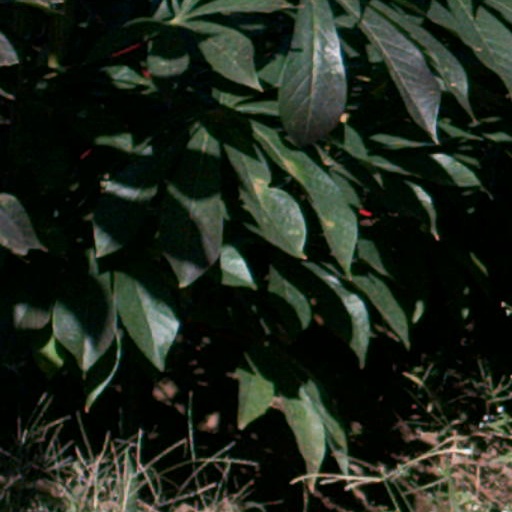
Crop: cassava